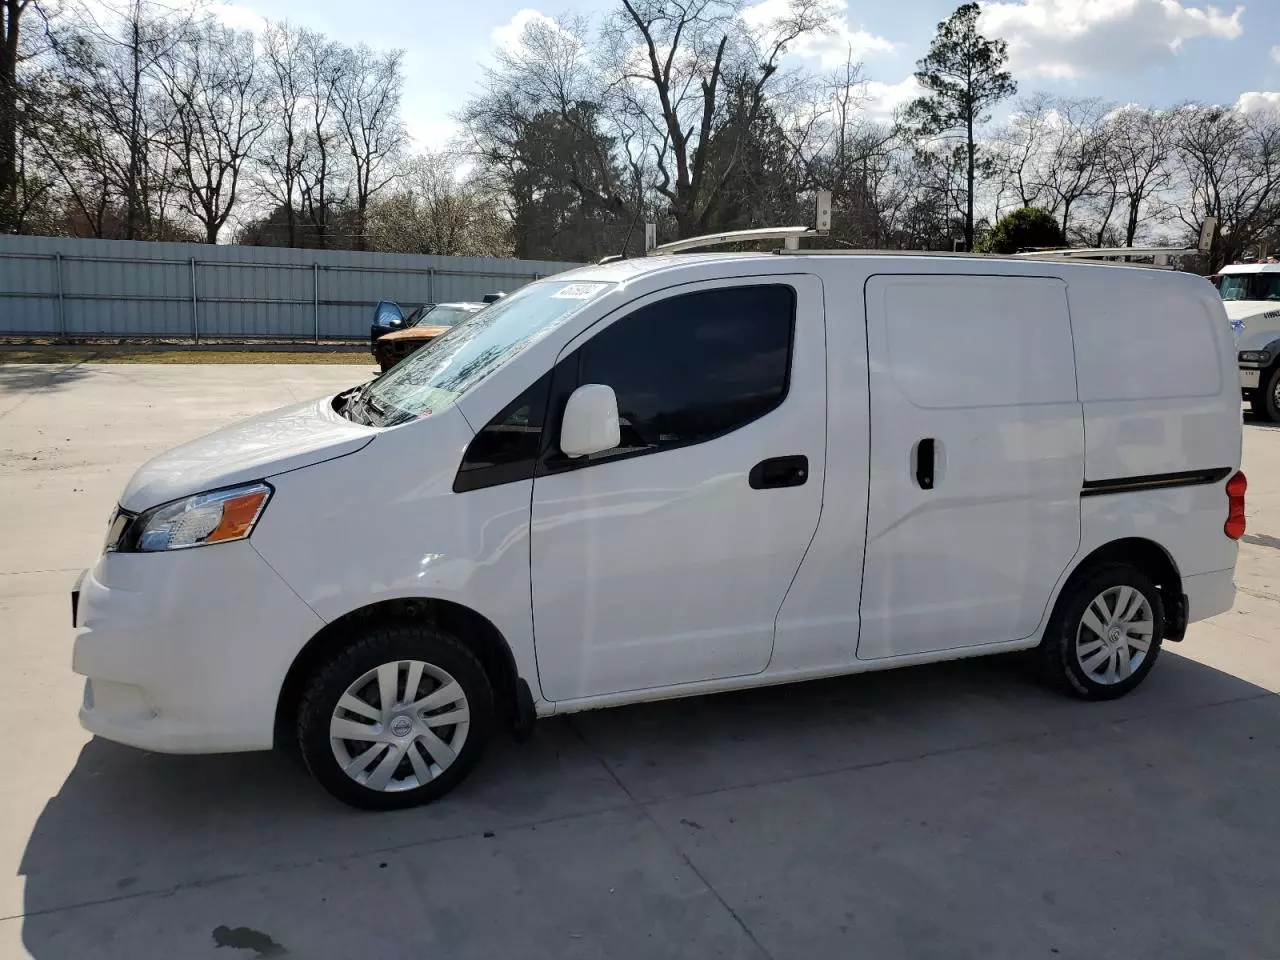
Aucun dommage détecté.
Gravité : aucun